Elias C. Laycock

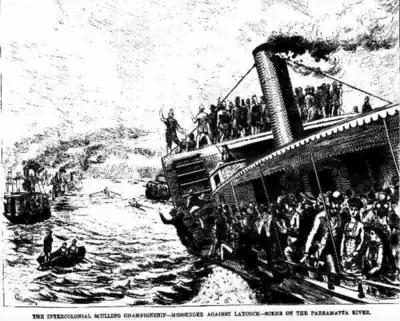
Charles Messenger hindered by paddle steamer

On 14 September 1878, Laycock was matched against Charles A. Messenger, for £100 a side and the "Championship of the World". Laycock won that contest on the Parramatta River after a close race, marred by confusion caused by steamers at the finish.